Constantin Reiner

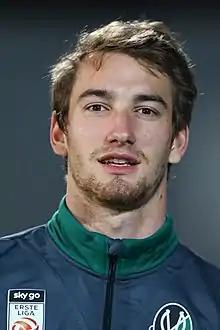

Constantin Simon Reiner (born 11 July 1997) is an Austrian professional footballer who plays as a centre-back for China League One club Shaanxi Union.